Eriogonum arborescens

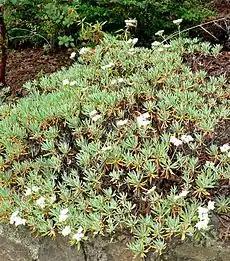
Cultivated specimen in the Regional Parks Botanic Garden, California.

This shrub is endemic to the northern Channel Islands of California except San Miguel Island.